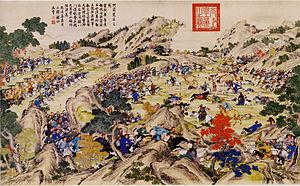
Les Conquêtes de l'empereur de la Chine, appelées également Les Batailles de l'empereur de Chine, sont une série d'œuvres dessinées, gravées et imprimées en France au XVIIIᵉ siècle, relatant des faits d'arme en Chine orientale à la demande de l'empereur mandchou Qing Qianlong. Elles sont des interprétations par des artistes français de peintures chinoises, exécutées originellement par Jean-Damascène Sallusti.